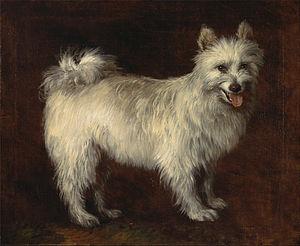
Le grand spitz est une variété de taille du spitz allemand, race de chien originaire d'Allemagne. Il s'agit de la seconde variété la plus grande, elle admet trois couleurs de robe, le noir, le brun et le blanc.
Le spitz moyen est une variété de taille du spitz allemand, race de chien originaire d'Allemagne. Il s'agit de la variété de taille immédiatement intermédiaire, elle admet toutes les couleurs de robe du spitz allemand.
Le spitz allemand est une race de chien originaire d'Allemagne. Le spitz allemand existe en cinq variétés de taille, acceptant chacune diverses couleurs. La plus petite taille, le spitz nain est plus connue sous le nom de loulou de Poméranie ou poméranien, la plus grande, qui accepte l'unique couleur gris-loup est appelée spitz-loup ou keeshond. L'ensemble des spitz allemands partagent les mêmes caractéristiques physiques : de petites oreilles pointues et dressées, ainsi que par une queue fièrement dressée « en trompette » au-dessus de leur arrière-train. Le spitz allemand est très attaché à sa famille mais se méfiera des étrangers.